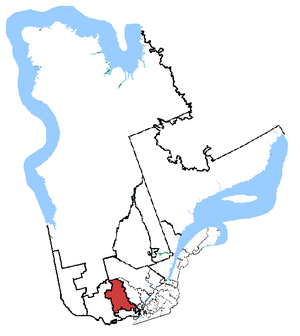
Laurentides—Labelle est une circonscription électorale fédérale canadienne située au Québec. Elle est représentée à la Chambre des communes par Marie-Hélène Gaudreau depuis les élections fédérales de 2019.